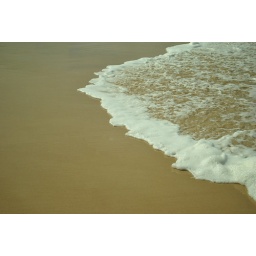
wave over sand at beach